University of Stirling

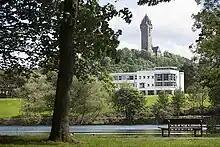
Airthrey Loch, the university's Cottrell Building and the Wallace Monument.

The Library holds over 500,000 volumes and over 9,000 journals. Home to the archives of both the novelist Patrick McGrath and filmmaker Norman McLaren, the Library reopened in August 2010 after a major refurbishment programme. MacRobert Arts Centre is a small theatre and cinema complex open to members of the university community and the general public. The university houses a considerable fine art collection in the Pathfoot Building, comprising over 300 works including paintings, tapestries and sculpture.